Professor Griff

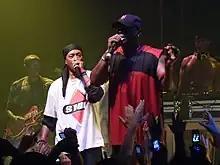
Griff behind Chuck D, in Zagreb in 2006

In a series of press conferences, Griffin was either fired, quit, or demoted. Def Jam co-founder Rick Rubin had already left the label by then; taking his place alongside Russell Simmons was Lyor Cohen, the son of Israeli immigrants who had run Rush Artist Management since 1985. Before the dust settled, Cohen claims to have arranged for a Holocaust museum to give the band a private tour.